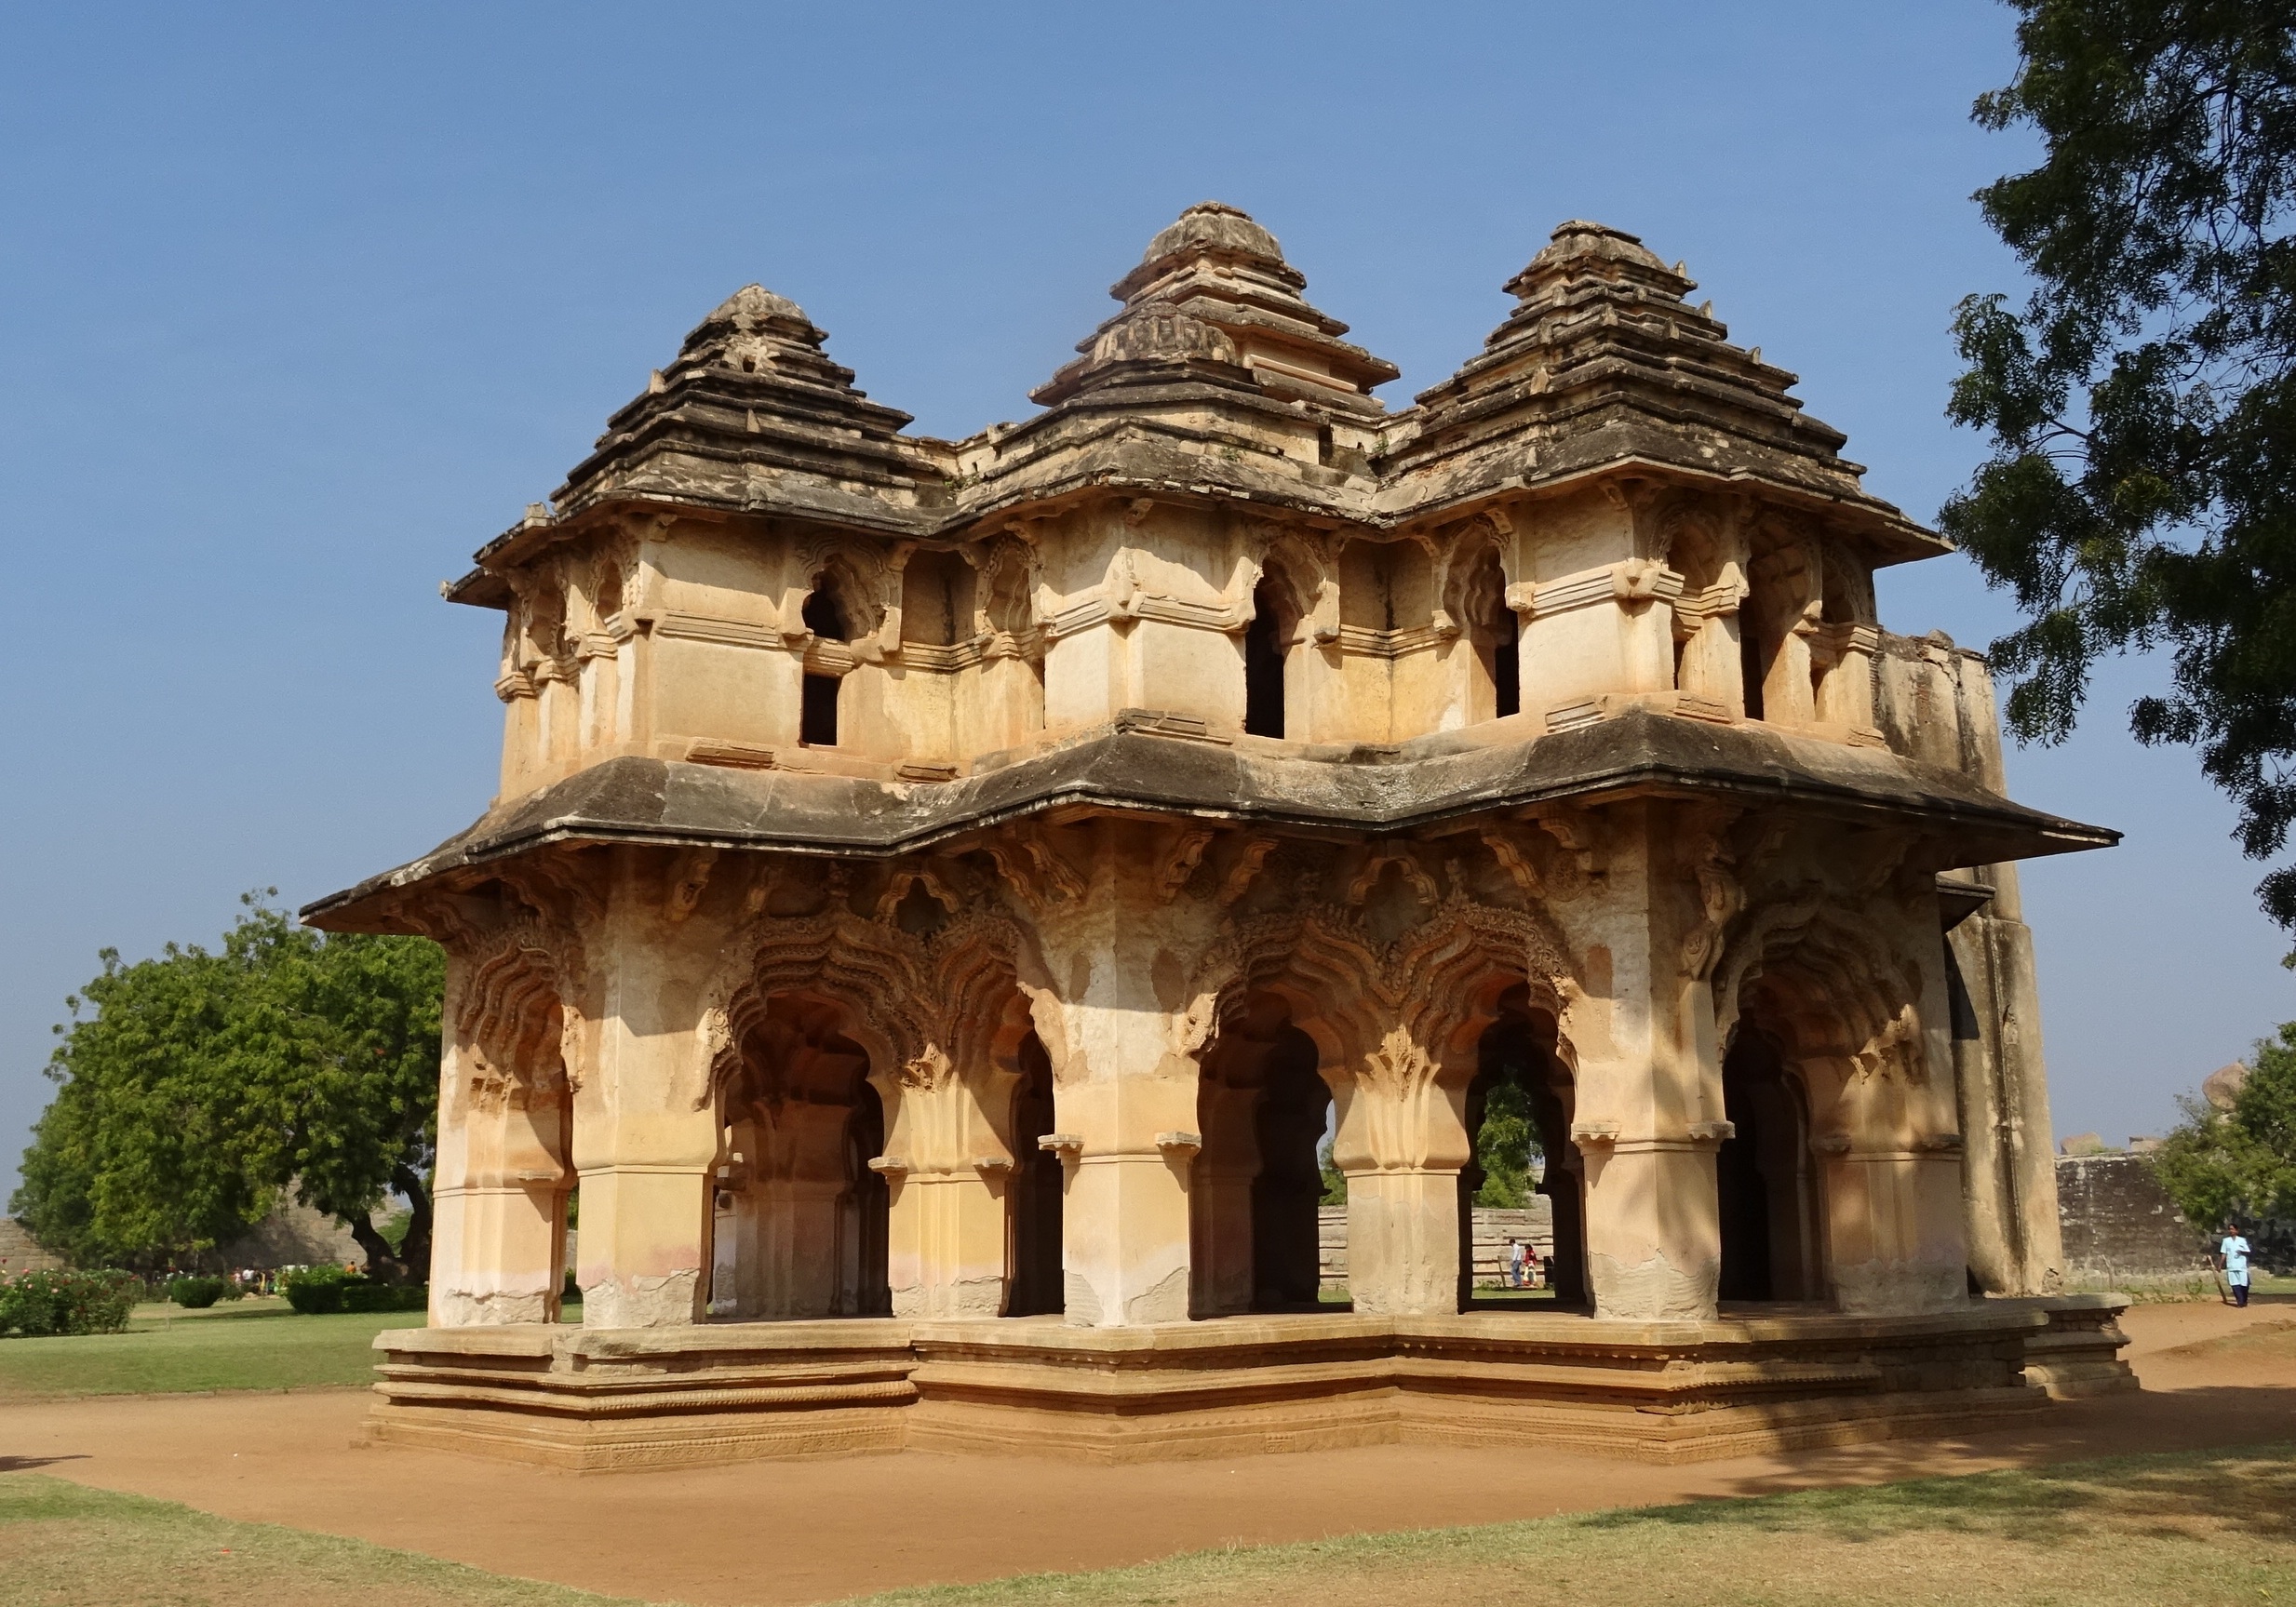
architecture, building, palace, stone, monument, ancient, landmark, place of worship, archaeology, temple, monastery, heritage, unesco, granite, indian, karnataka, hinduism, archaeological site, unesco world heritage site, hindu temple, hampi, historic site, ancient history, ancient greek temple, lotus mahal, zenana enclosure, vijayanagar